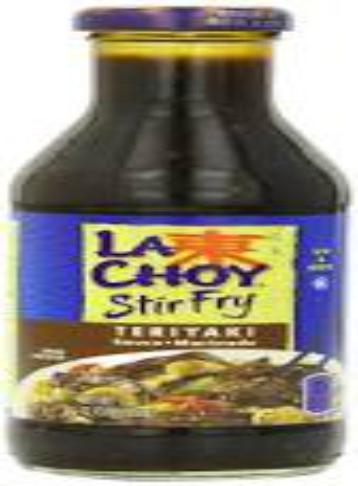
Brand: La Choy
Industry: Food